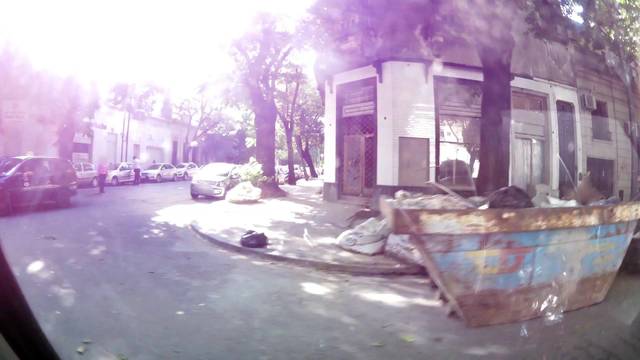
Region: Argentina
Coordinates: -34.912, -57.945